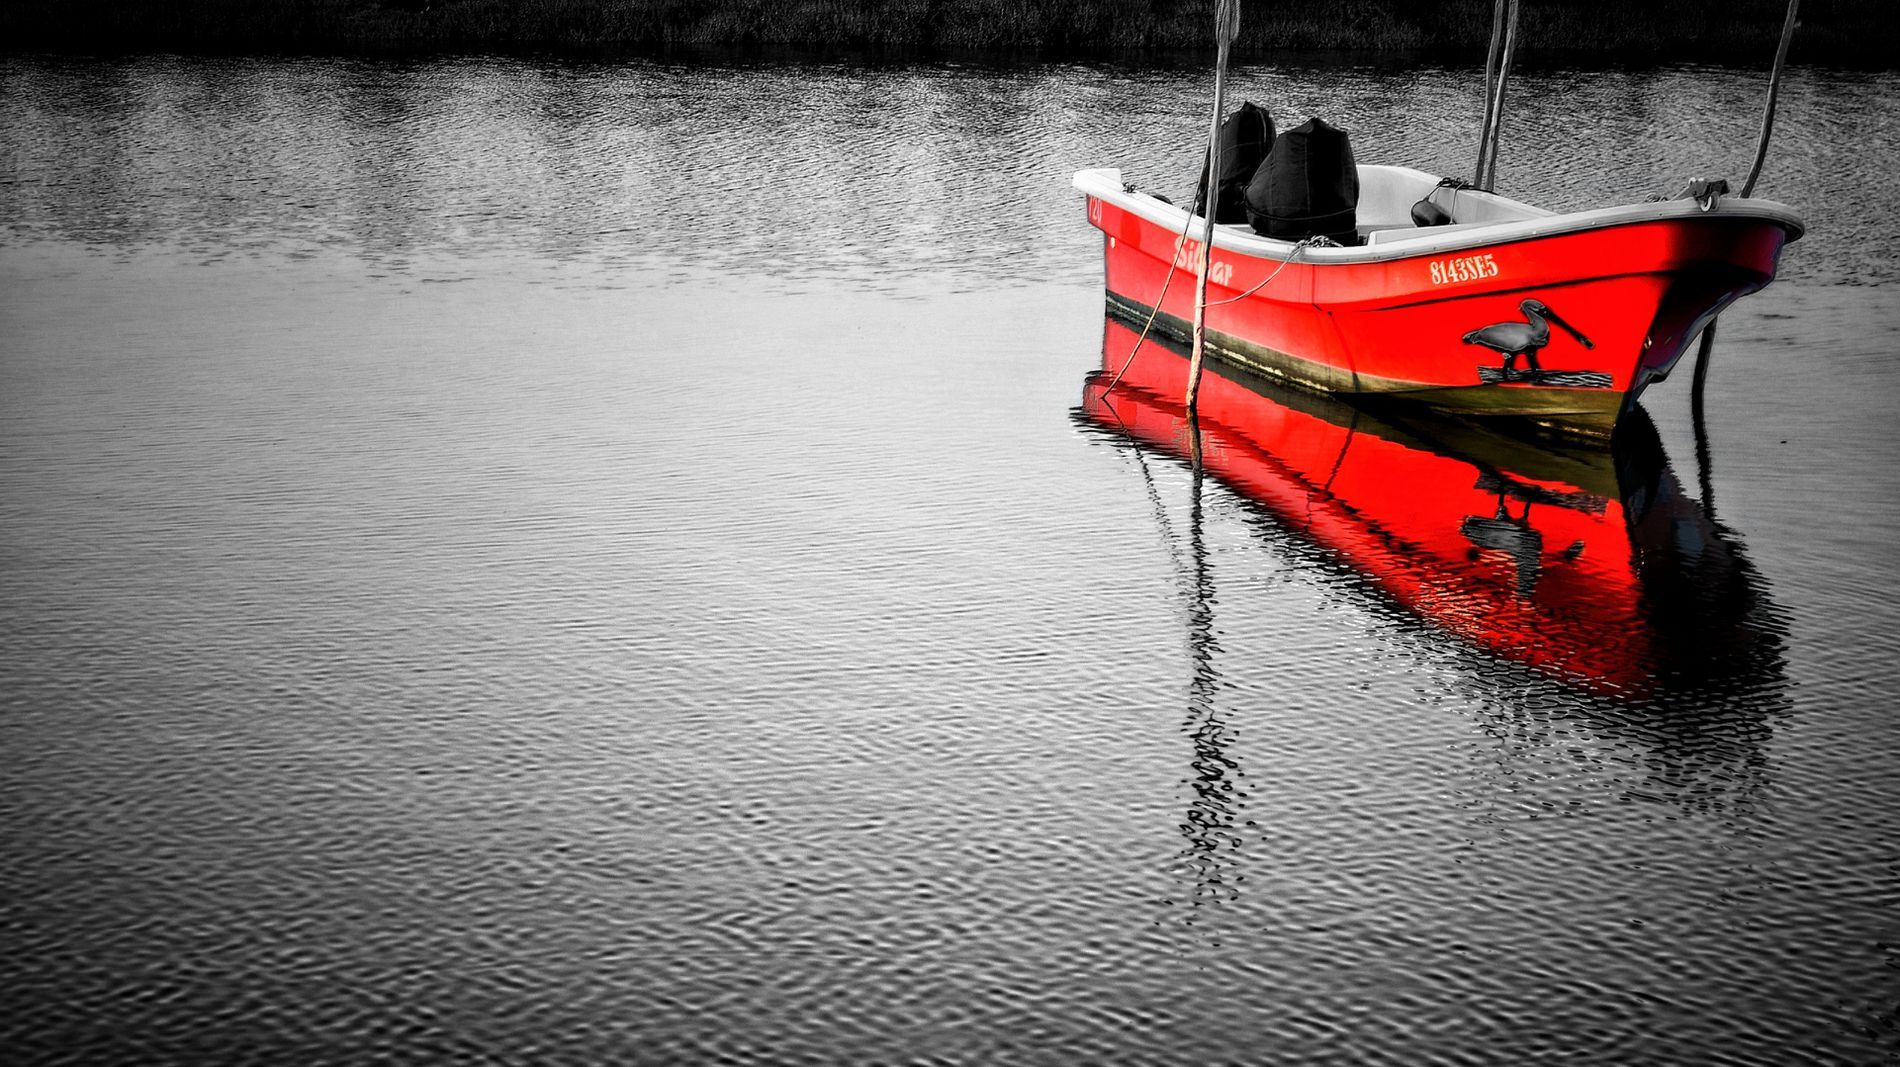
Red Boat In Water
A bright red boat gently floating on still water. The boat stands out vividly against the rest of the scene, which is rendered in black and white, creating a striking color splash effect. The boat's reflection ripples softly in the water, mirroring its bold hue and details like the bird graphic on its side. In the background, the shoreline is blurred in grayscale.
The photo is taken from a slightly elevated angle of a red boat floating on still water. The water is calm, creating a clear reflection of the boat. The background is blurred, drawing all attention to the boat. The shot feels peaceful, quiet, and artistic, with a strong focus on contrast and simplicity. Overall, it's a peaceful yet visually striking scene, highlighting the beauty of simplicity and contrast.
Labels: Transportation, Vehicle, Watercraft, Boat, Sailboat, Water, Waterfront, Canoe, Canoeing, Leisure Activities, Person, Rowboat, Sport, Water Sports, Outdoors, Animal, Bird, Nature, Dinghy, Back, Body Part, Ripple, Barge, Docklines, Grass
Camera: NIKON CORPORATION NIKON D3300